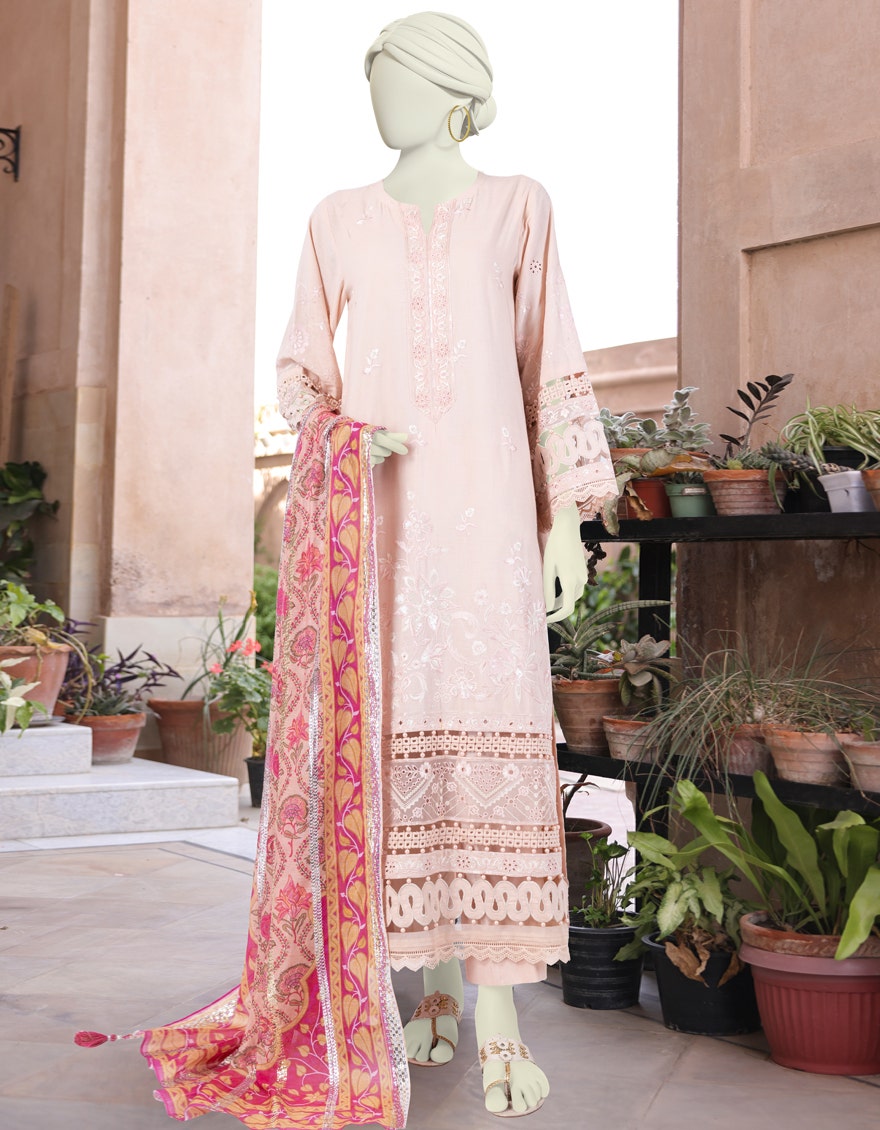
pink multi embroidered salwar suit